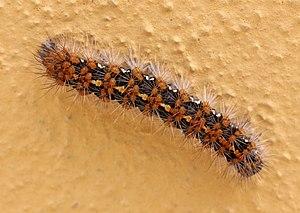
L'Écaille chinée ou Callimorphe est une espèce de lépidoptères de la famille des Arctiidae, de la sous-famille des Arctiinae, de la tribu des Arctiini et du genre Euplagia.